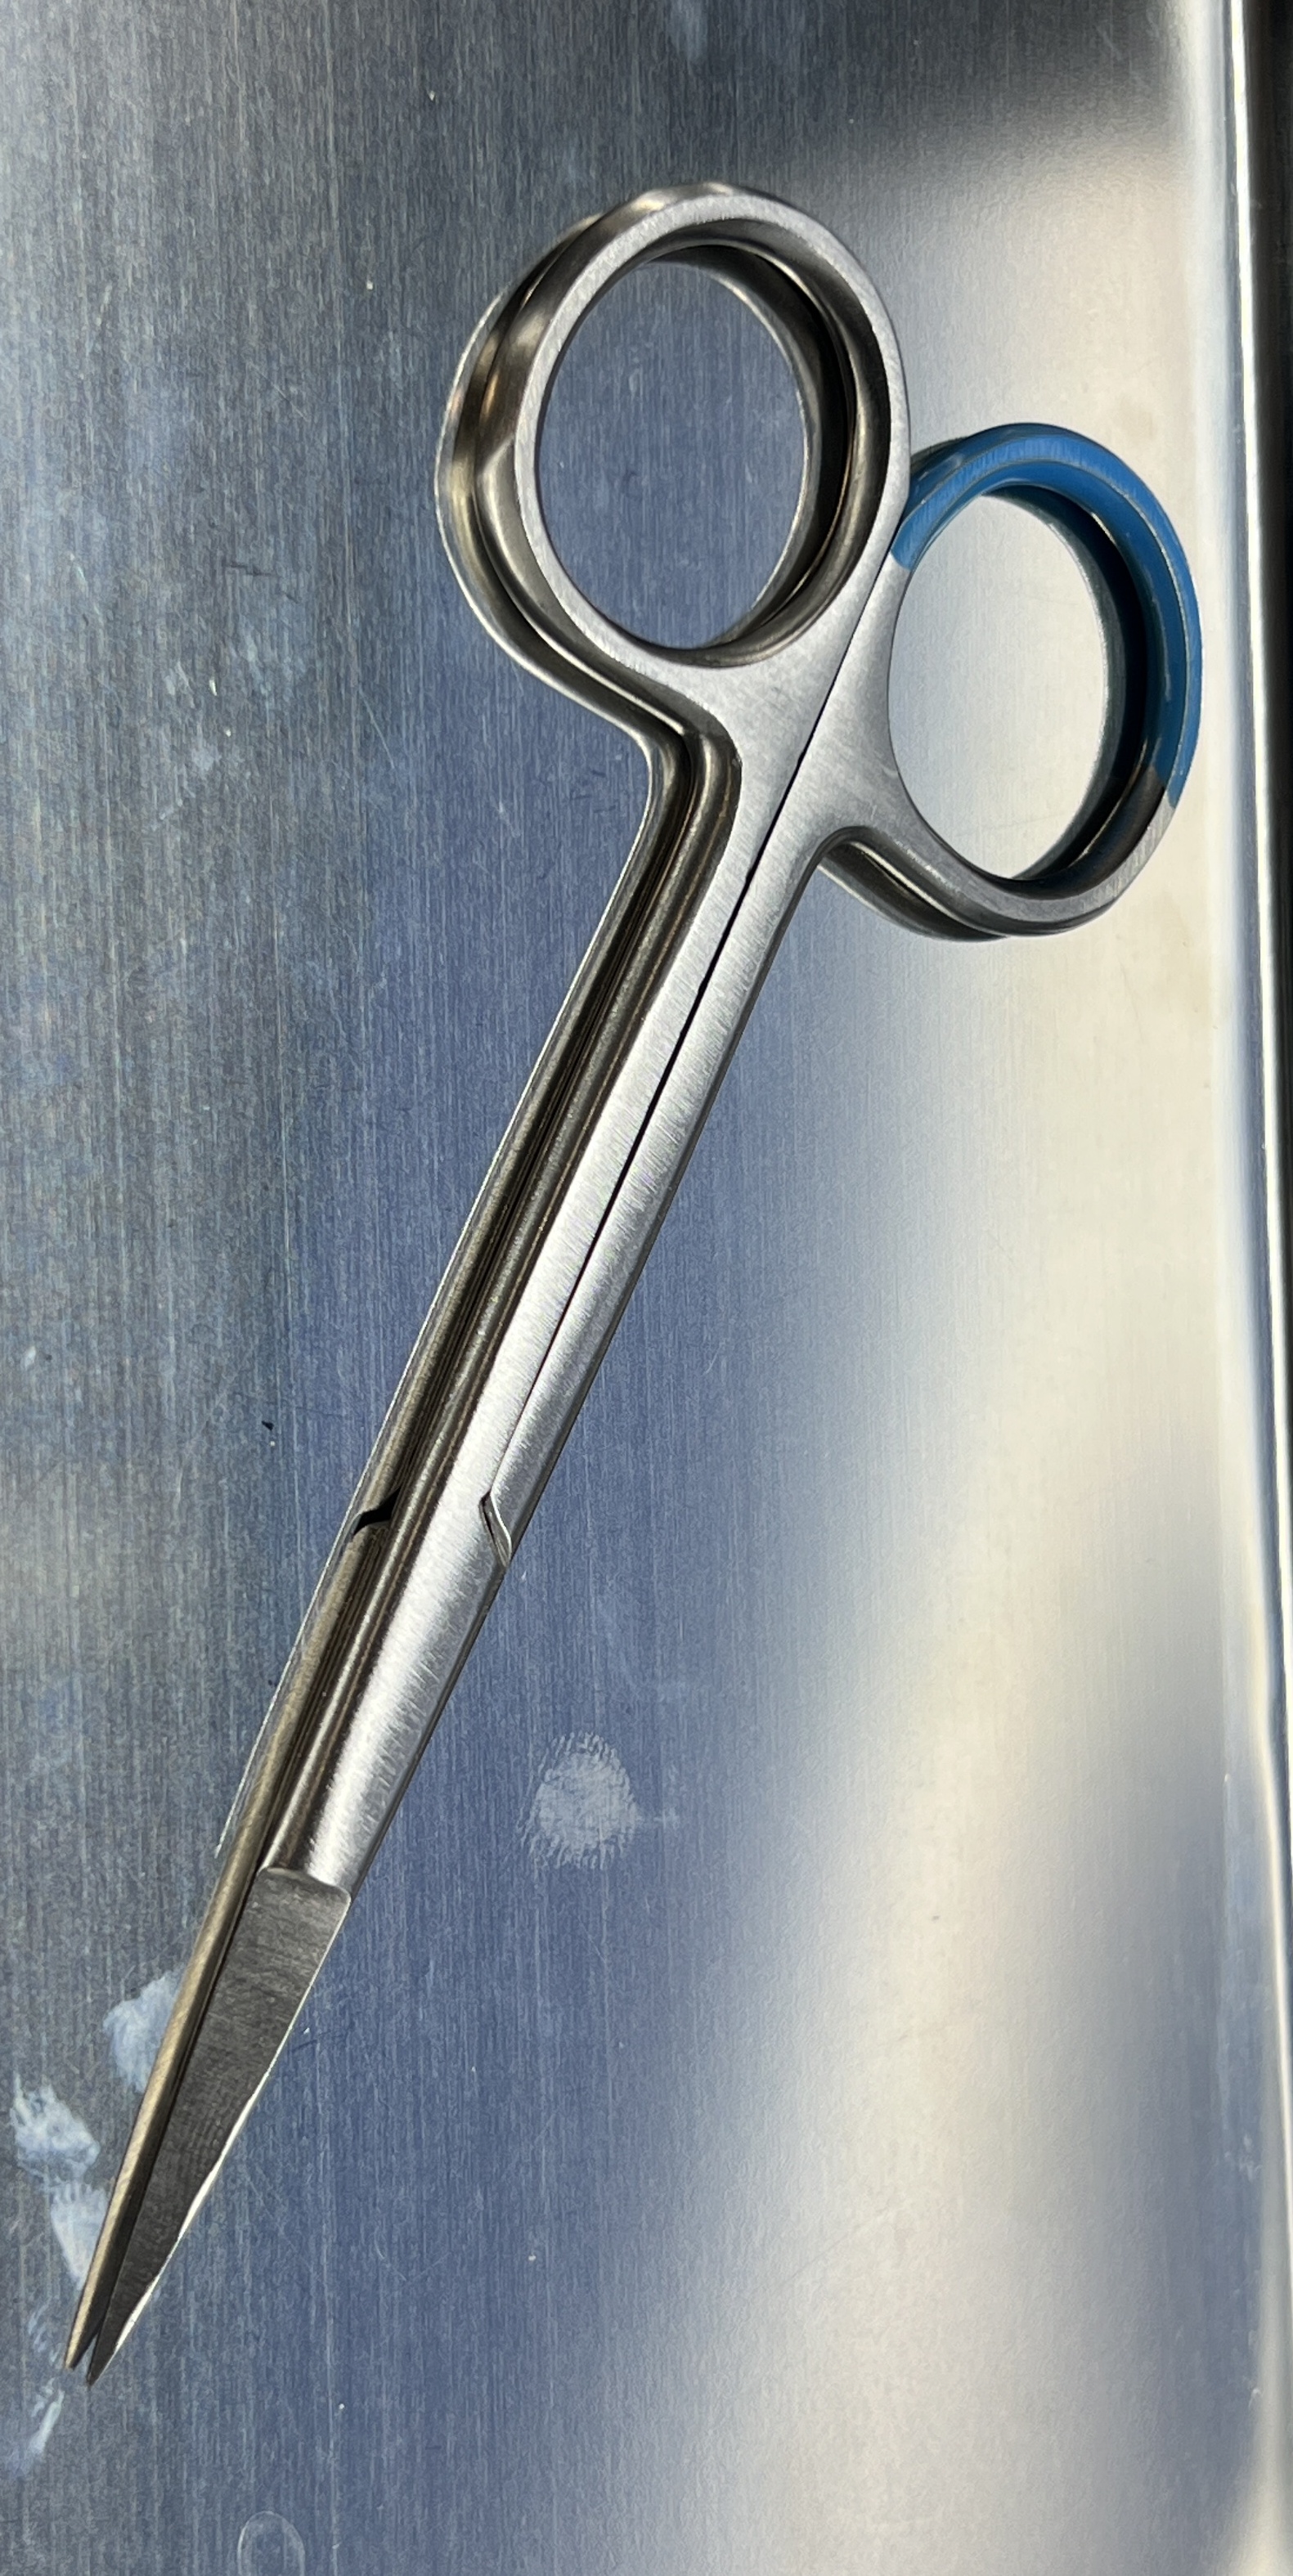
Hinged instrument state: closed